Healey and Roth Mortuary Building

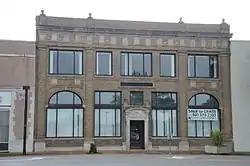

The Healey and Roth Mortuary Building is a historic commercial building located at 815 Main Street in Little Rock, Arkansas. It is a two-story brick structure, with a combination of Classical and Renaissance Revival features, designed by Sanders & Ginocchio and built in 1925. Its five-bay facade is divided into three sections by pilasters, the central three-bay section including the main entrance. The entrance is set in a stone surround, with pilasters rising to a segmented-arch pediment.